1969 Polish speedway season

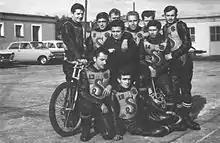
1969 Champions - Stal Gorzów Wielkopolski

Stal Gorzów Wielkopolski ended the domination of KS ROW Rybnik by winning the gold medal. The team included Edward Jancarz, Andrzej Pogorzelski, Edmund Migoś and Jerzy Padewski.